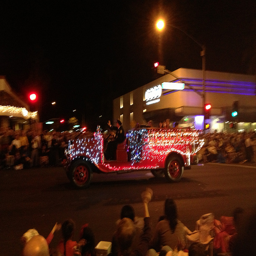
A firetruck covered in Christmas lights going down the road.
A truck covered in Christmas lights traveling down a street.
the car has lights on it that are colored
A car that has some lights on it.
A parade car is passing by a crowd of spectators.